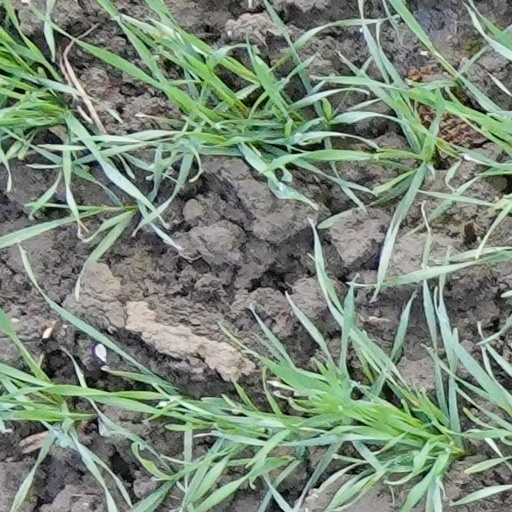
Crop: wheat